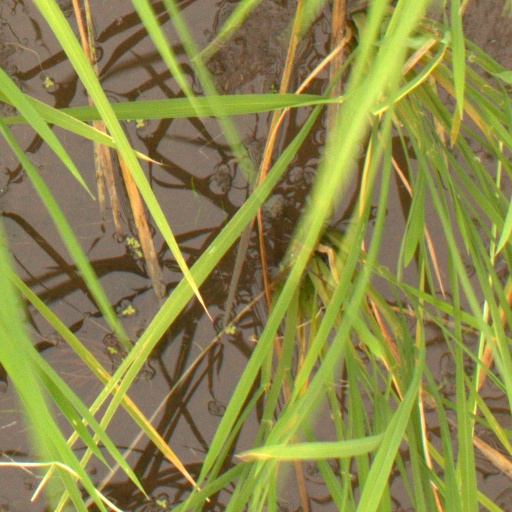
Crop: rice